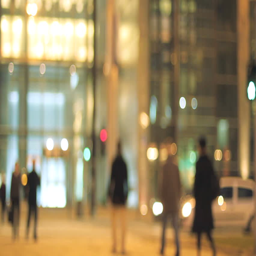
people on the crossing in the city